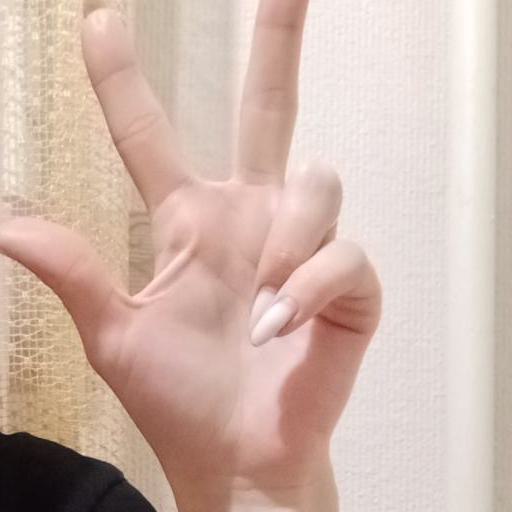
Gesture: three2